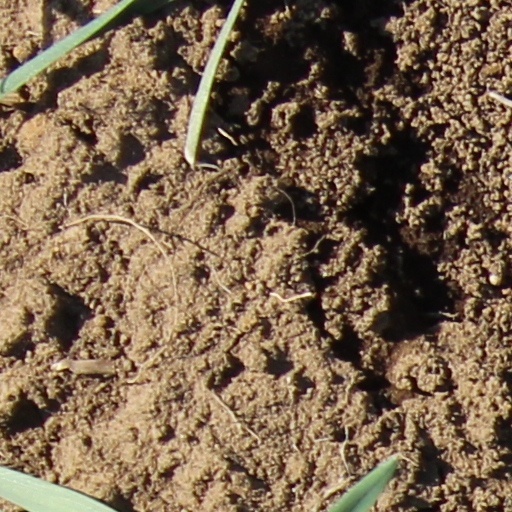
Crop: wheat